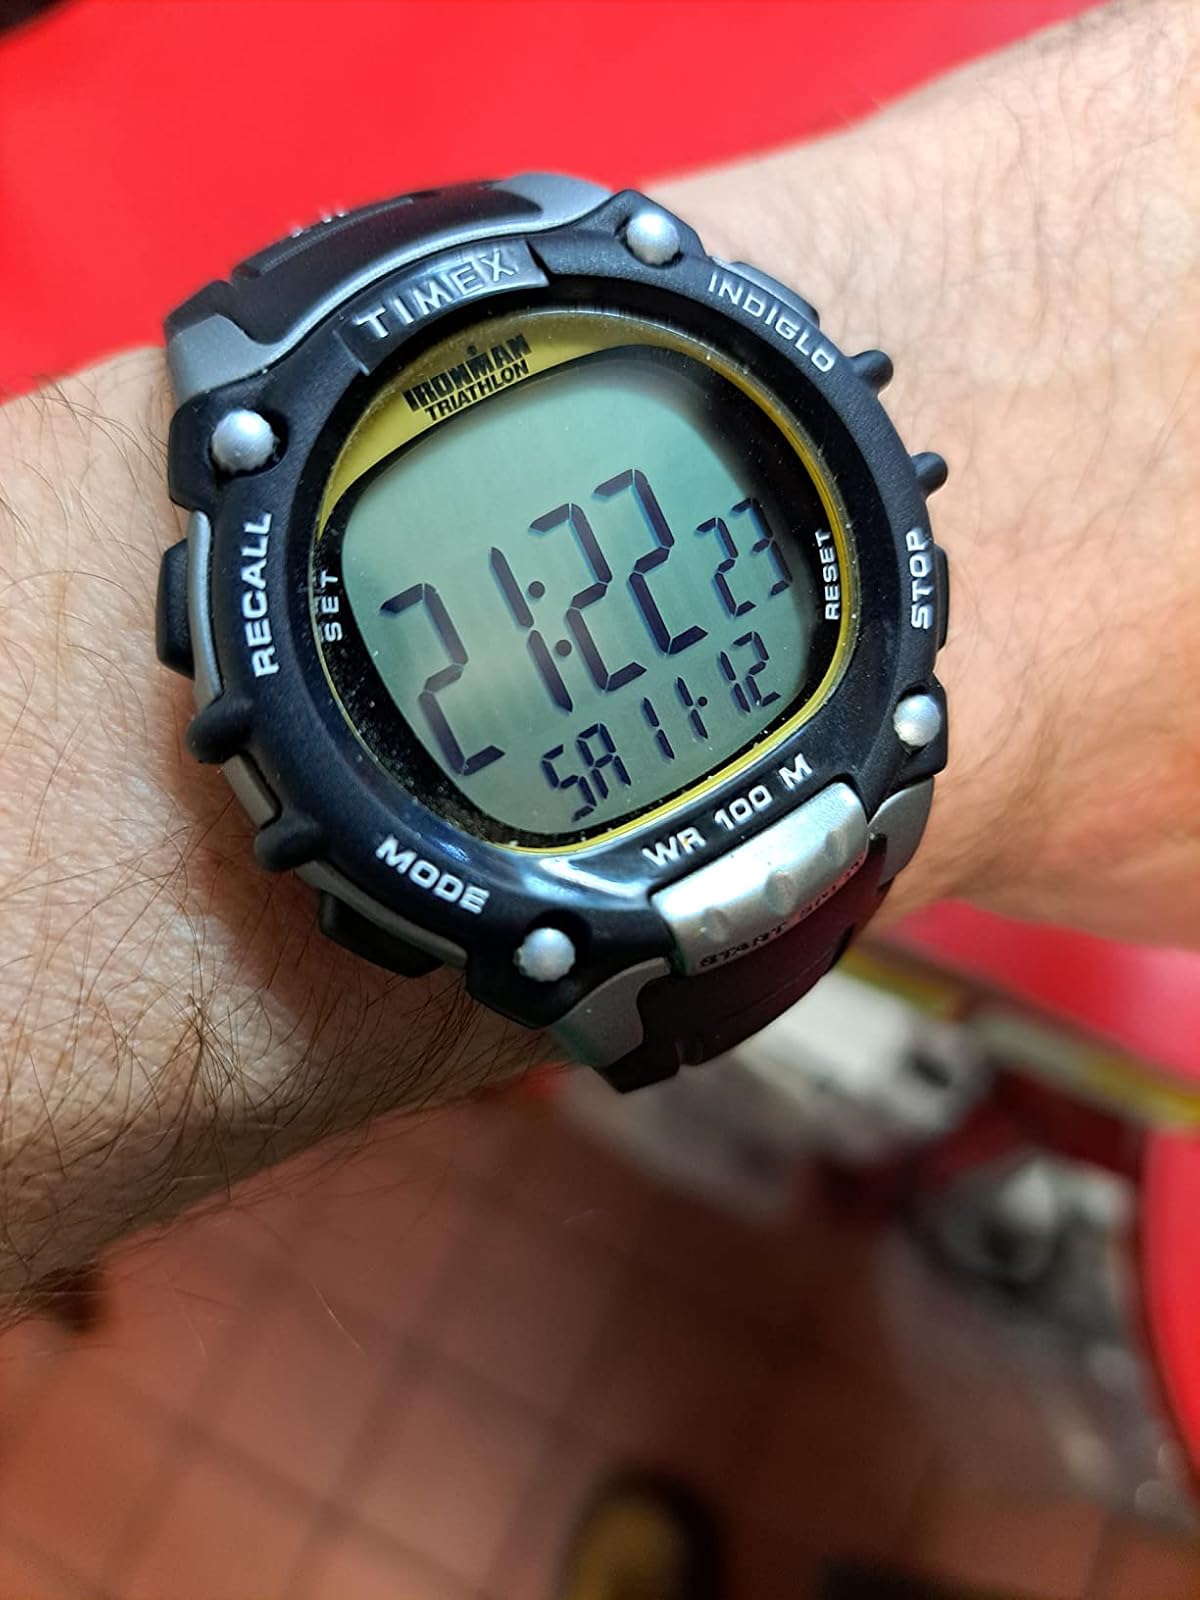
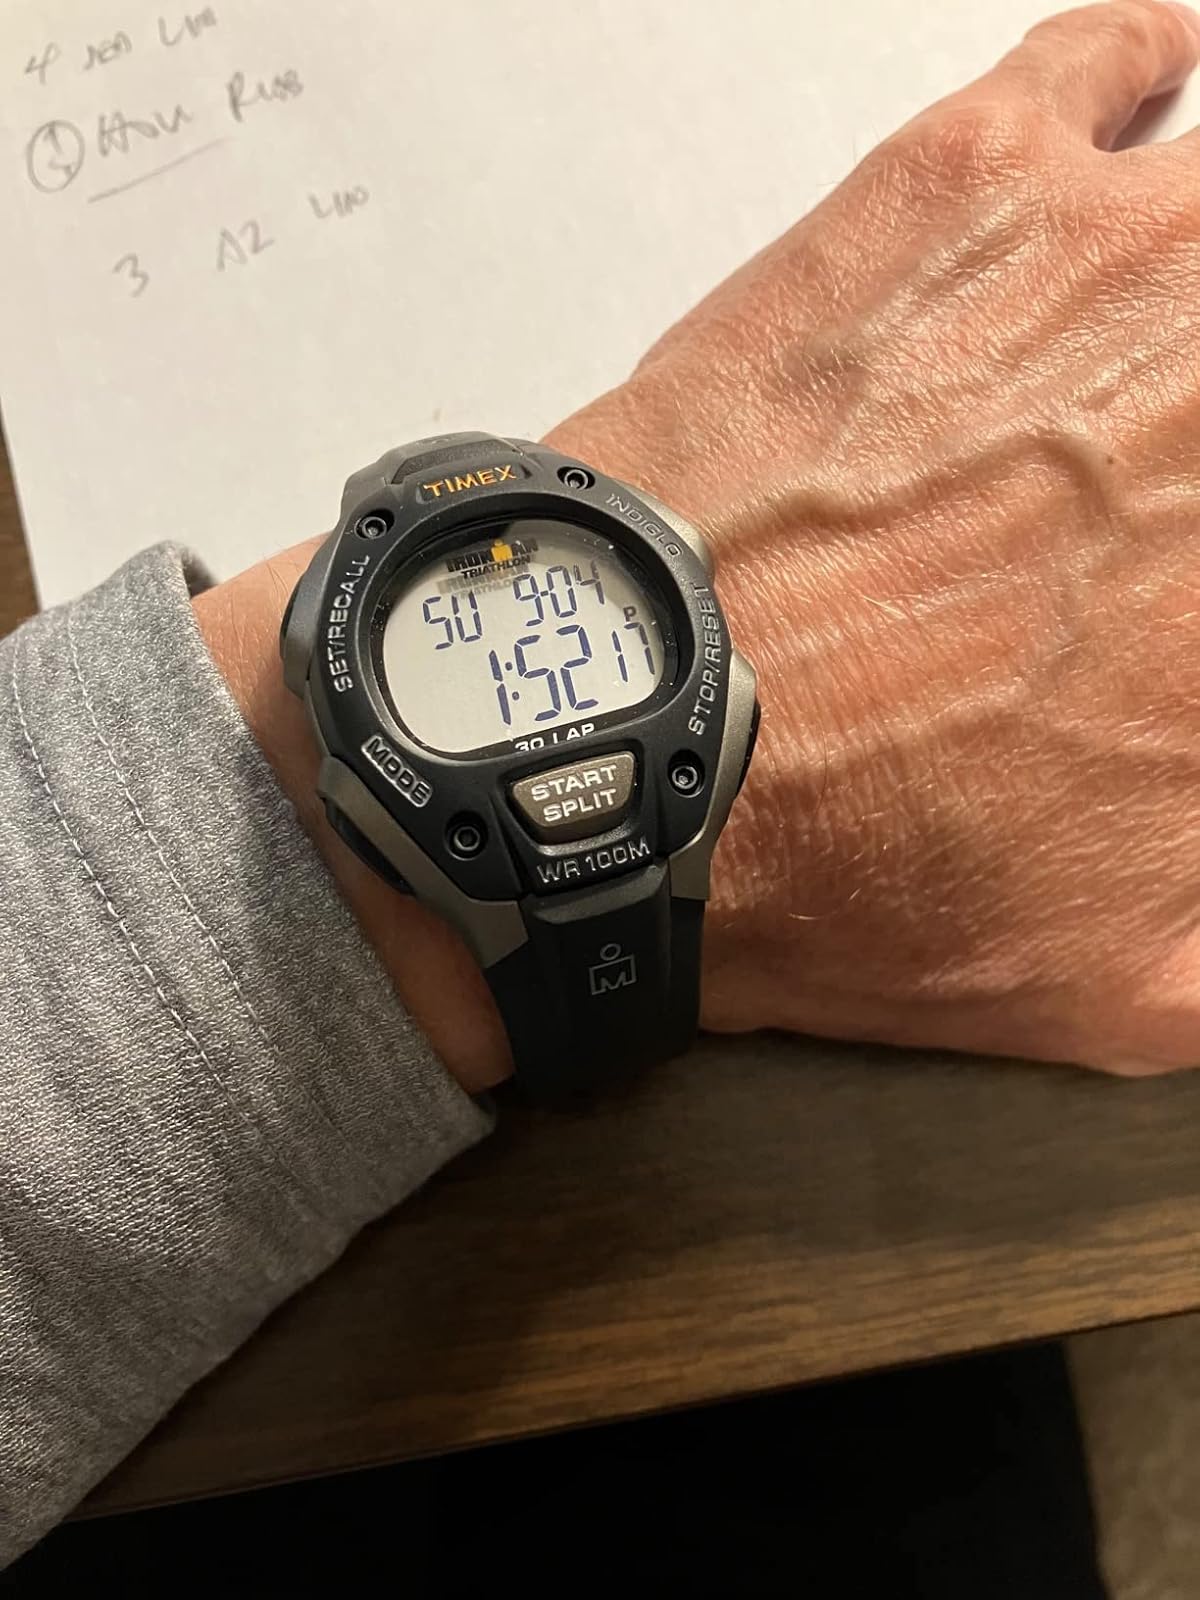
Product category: accessories_watch
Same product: no